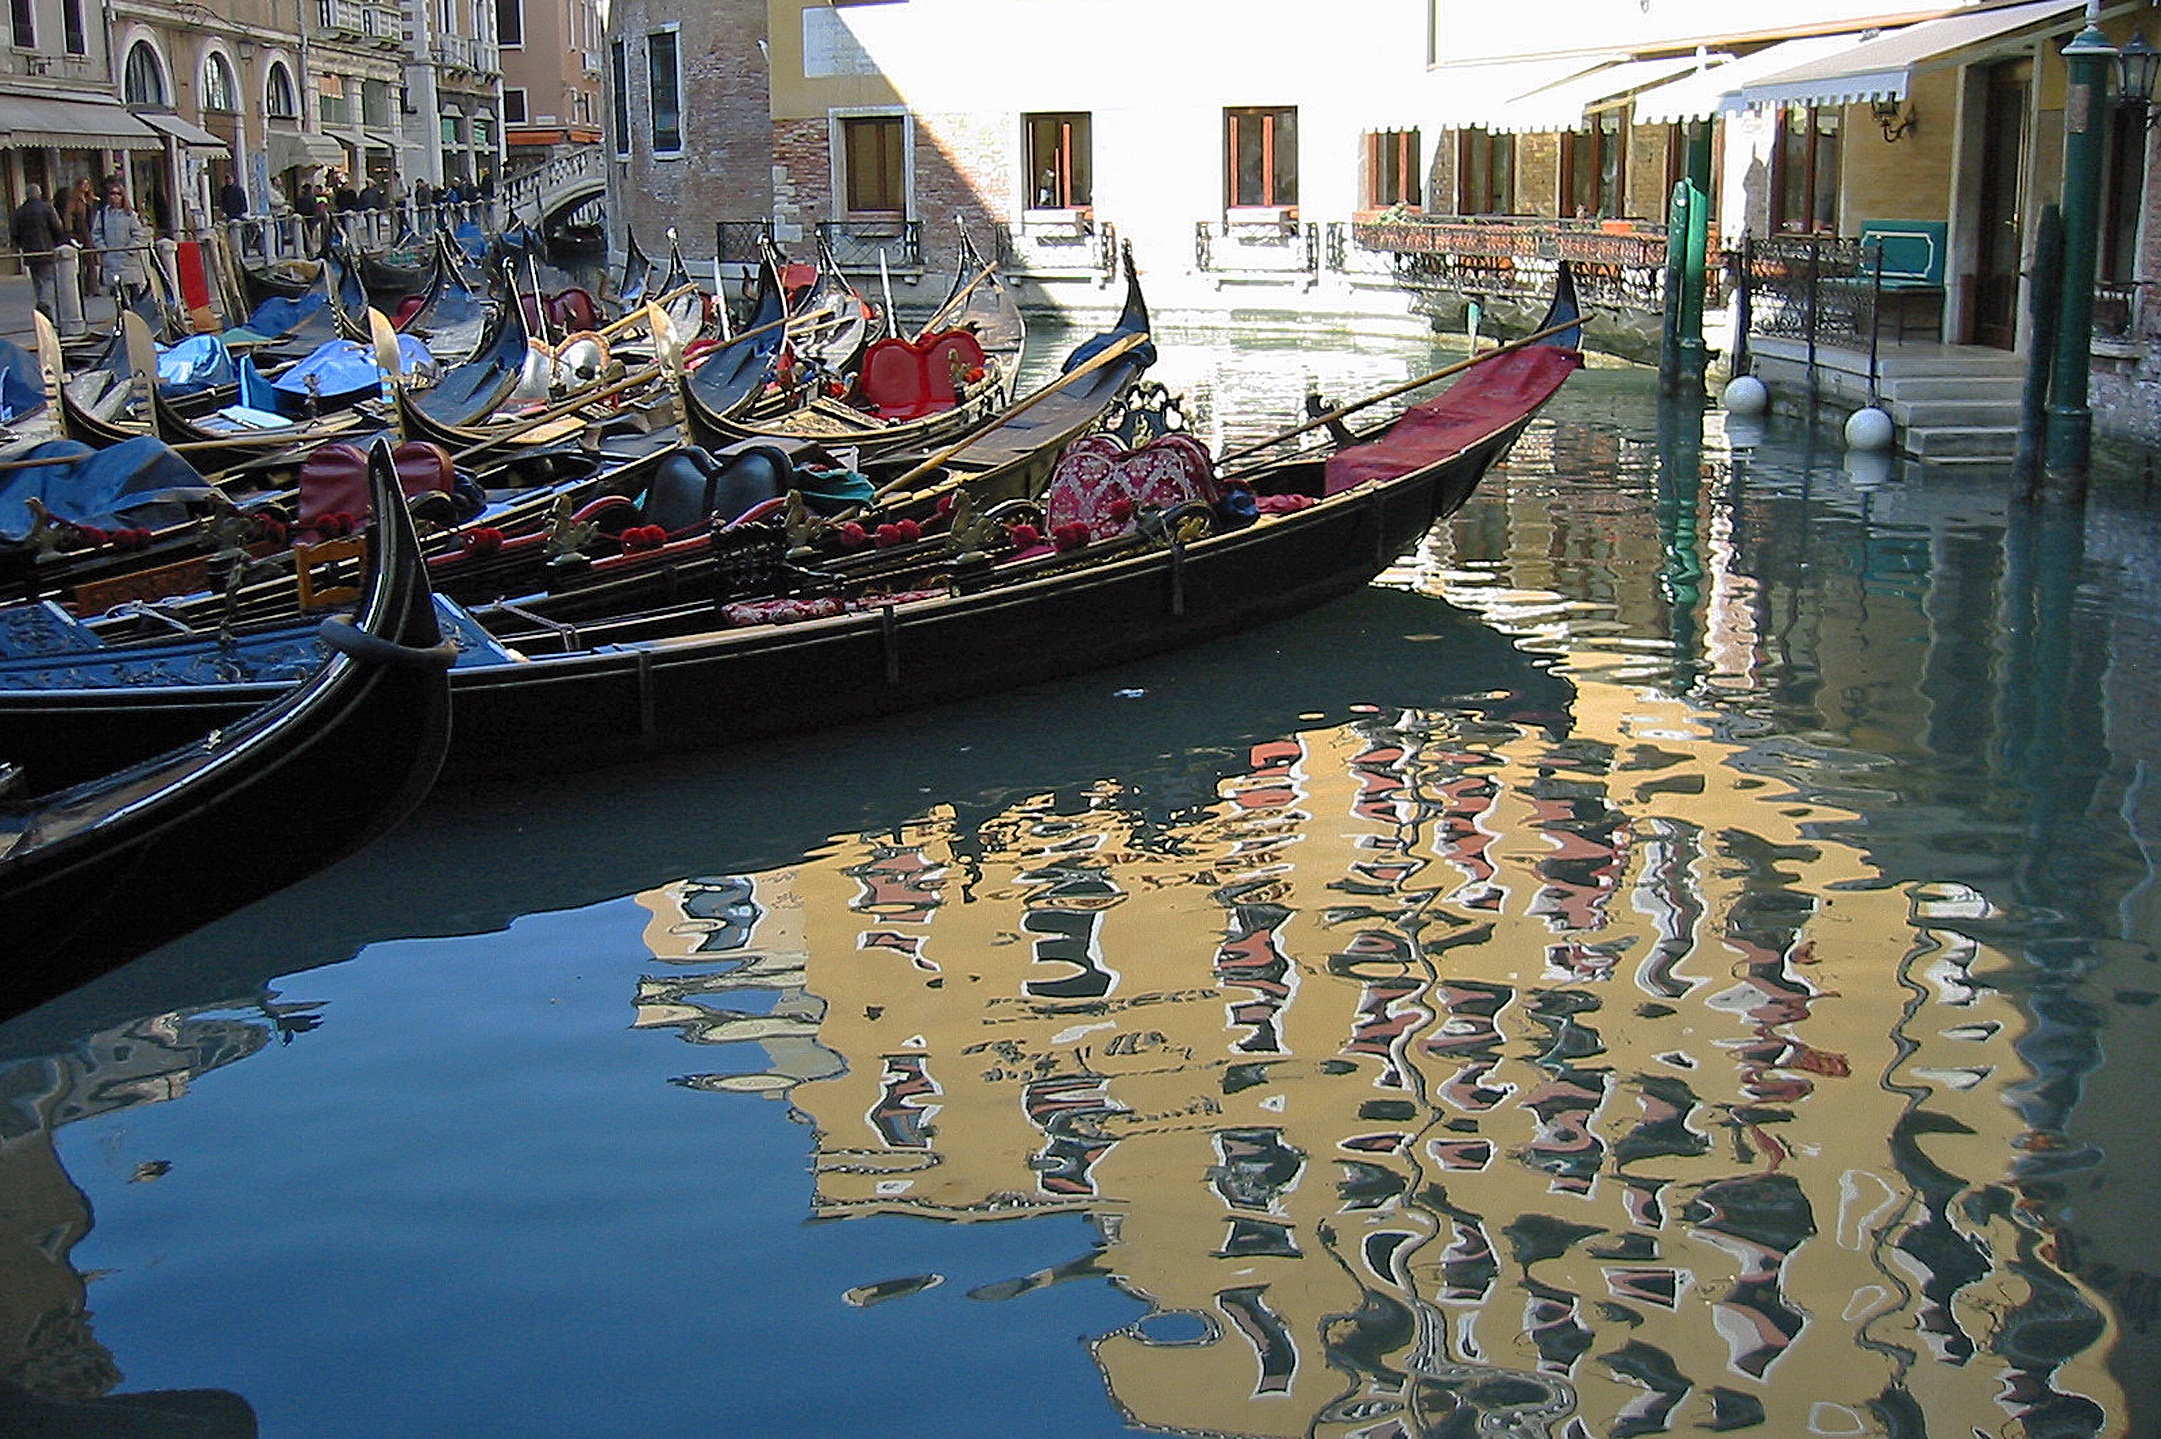
sea, water, dock, boat, canal, reflection, vehicle, italy, venice, tourism, waterway, boating, boats, reflections, gondola, gondolas, watercraft, gondolier, channels